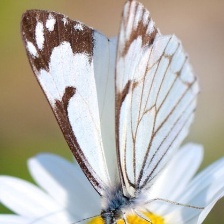
Species: PINE WHITE
Butterfly family (ImageNet category): cabbage_butterfly